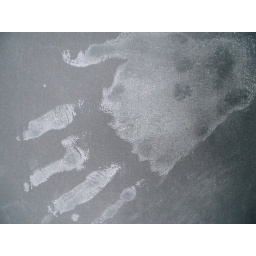
This image was produced in 2005.Media: Vaseline, powdered white chalk on black paper.